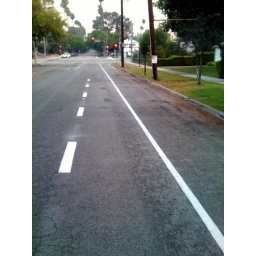
A bike lane is being installed in front of our house